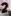
Number: 2